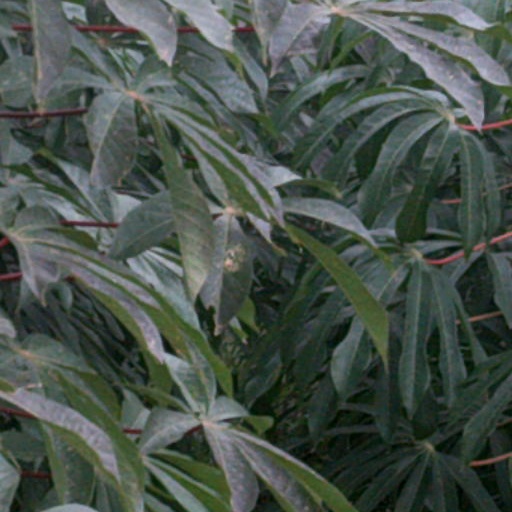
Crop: cassava